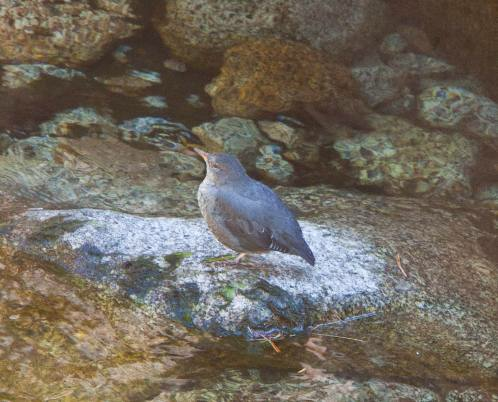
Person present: No